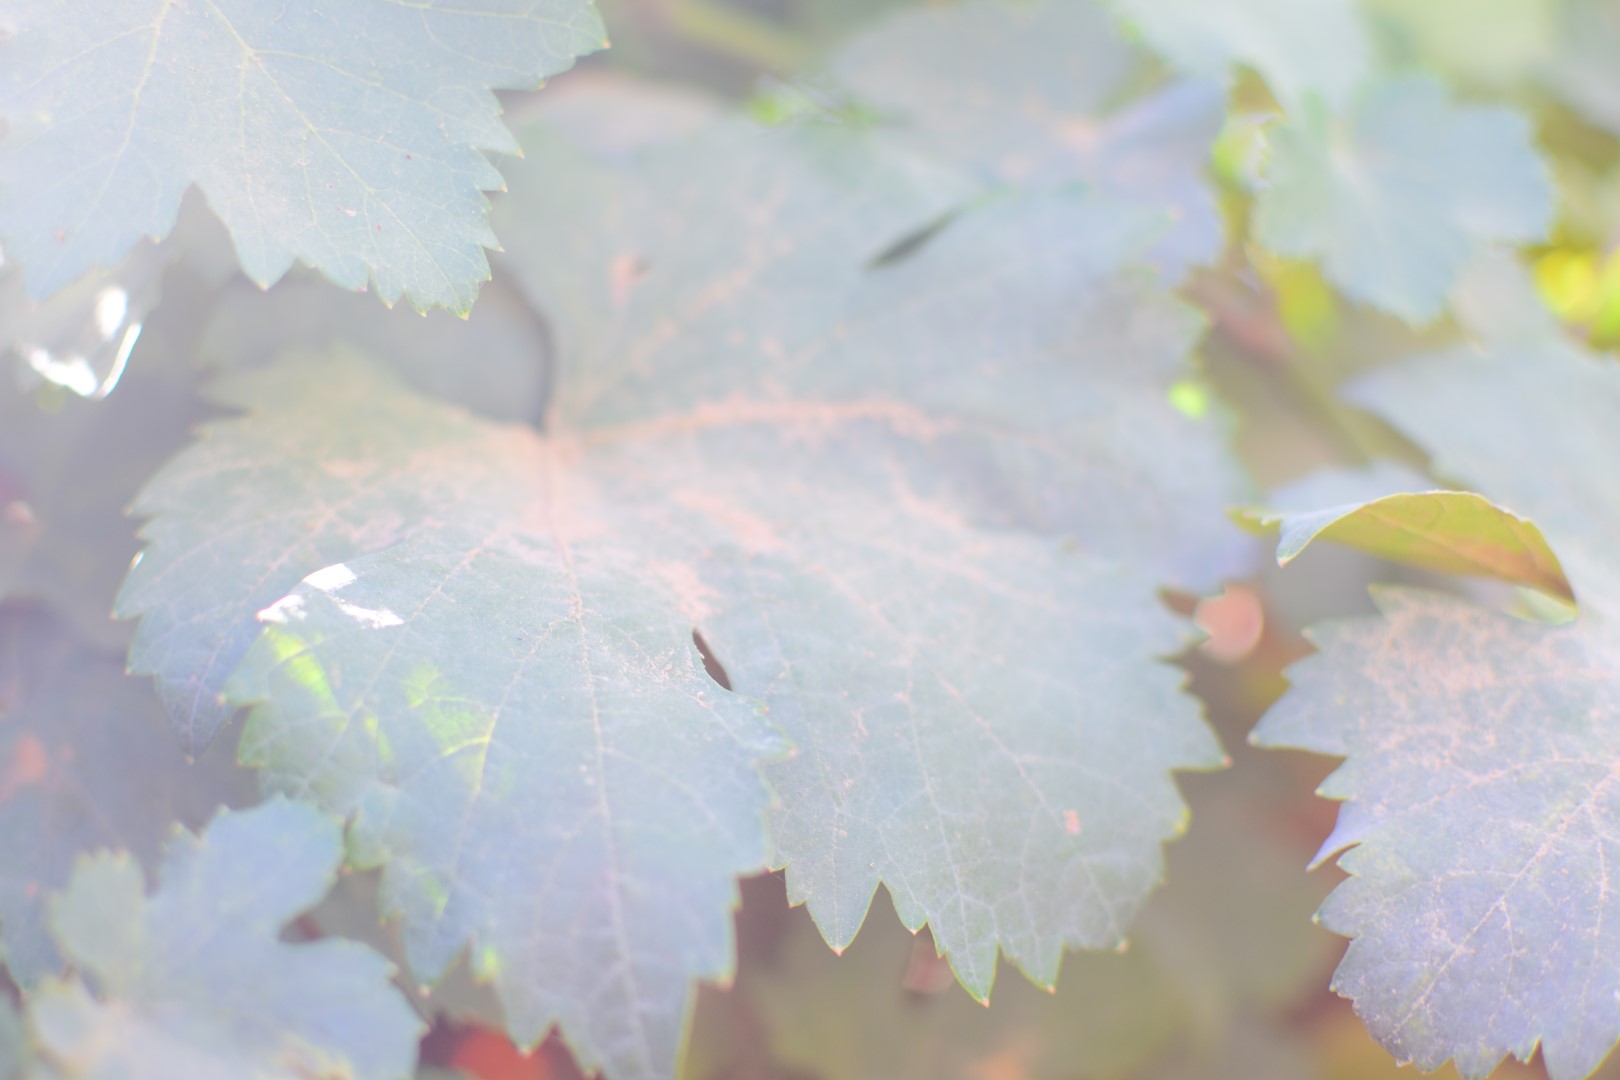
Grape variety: Halawani